Scarabeo

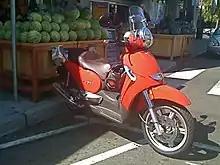
Scarabeo 500

The 50 and 100 engines use the same body, which is smaller, lighter and more agile. A larger version is intended for the 150 (discontinued) 125 and 200 displacements (renewed in early 2009), while a third version is intended for the 250, 300, 400 and 500 displacements. respectful of Euro 3 anti-pollution standards.